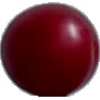
Label: Cherry Wax Red 1